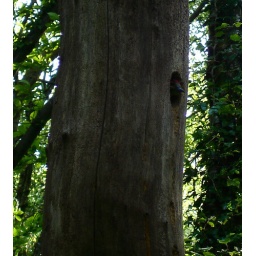
A baby green woodpecker peeps out from a hole in a dead tree.